Rotnei Clarke

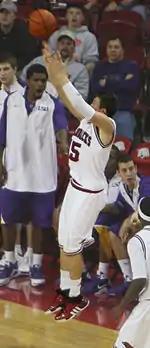
Clarke launches a shot against LSU February 18, 2009

More than 13,000 people attended the 2008 state finals, filling the aisles of the 10,000 seat arena that hosted the event. The crowd is believed to be the largest ever to witness a high school game in Oklahoma. Clarke scored 25 and led Verdigris to the school's first Class 3A state championship. After the game, he signed autographs for 90 minutes. To recognize the accomplishment, the town of Verdigris renamed a street "Rotnei Clarke Road" and his school retired his jersey. Since then, the street sign has often been stolen by fans looking for a souvenir. Clarke ended the season averaging 40.9 points, 8.0 rebounds, 6.9 assists, and 3.4 steals per game. He shared "Tulsa World" Player of the Year honors with Page, who broke the state's single-season scoring record.